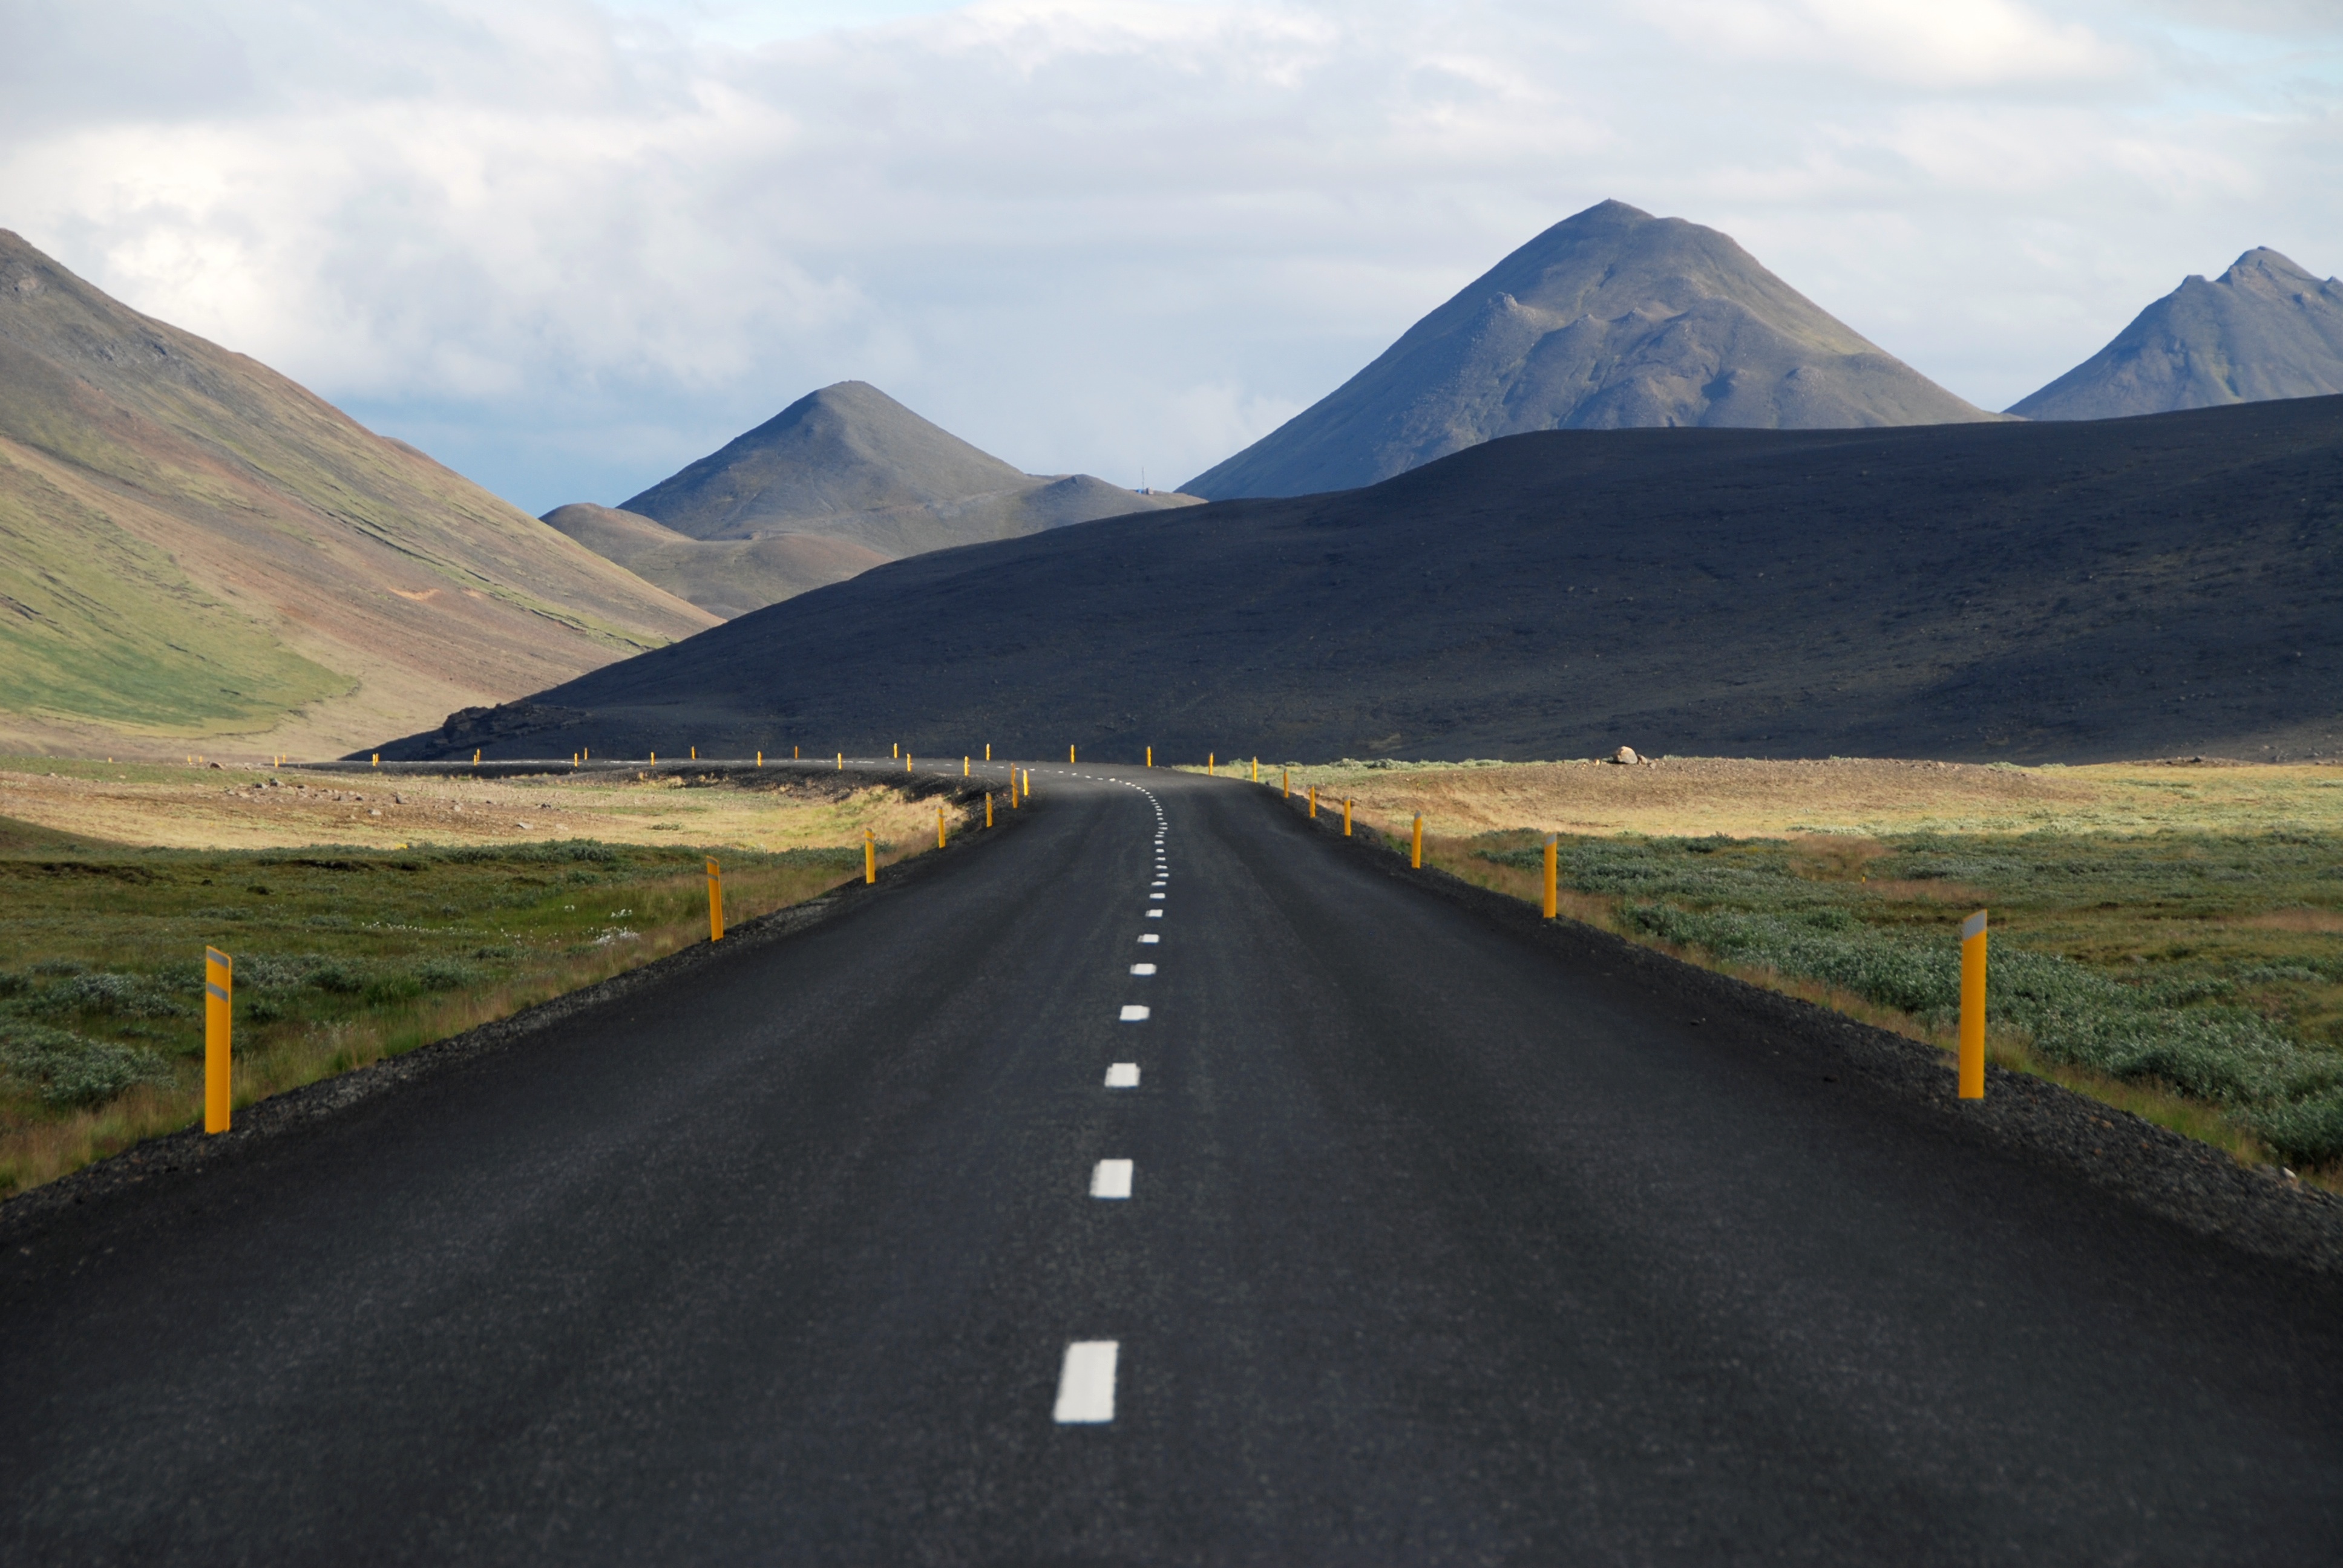
landscape, horizon, mountain, road, hill, highway, mountain range, asphalt, highland, ridge, road trip, infrastructure, plateau, fell, rural area, landform, mountain pass, geographical feature, atmospheric phenomenon, mountainous landforms